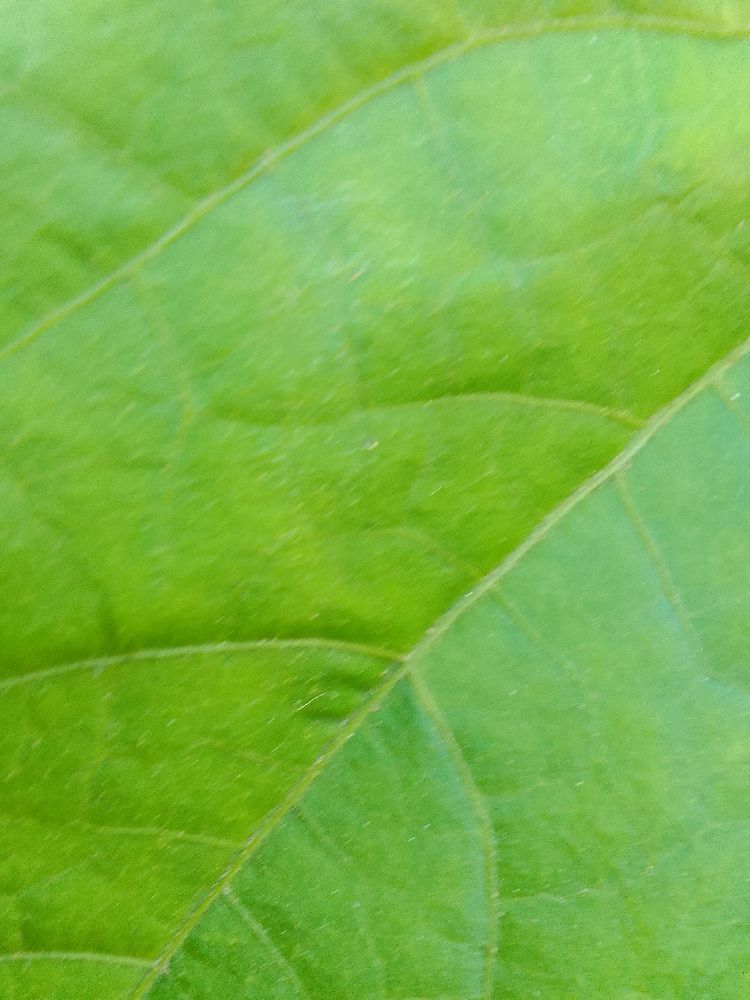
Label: healthy